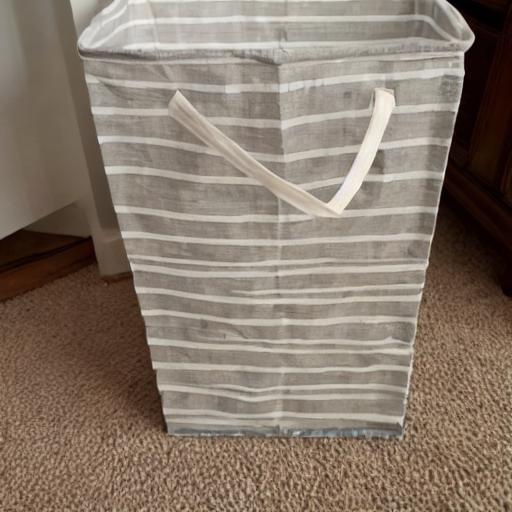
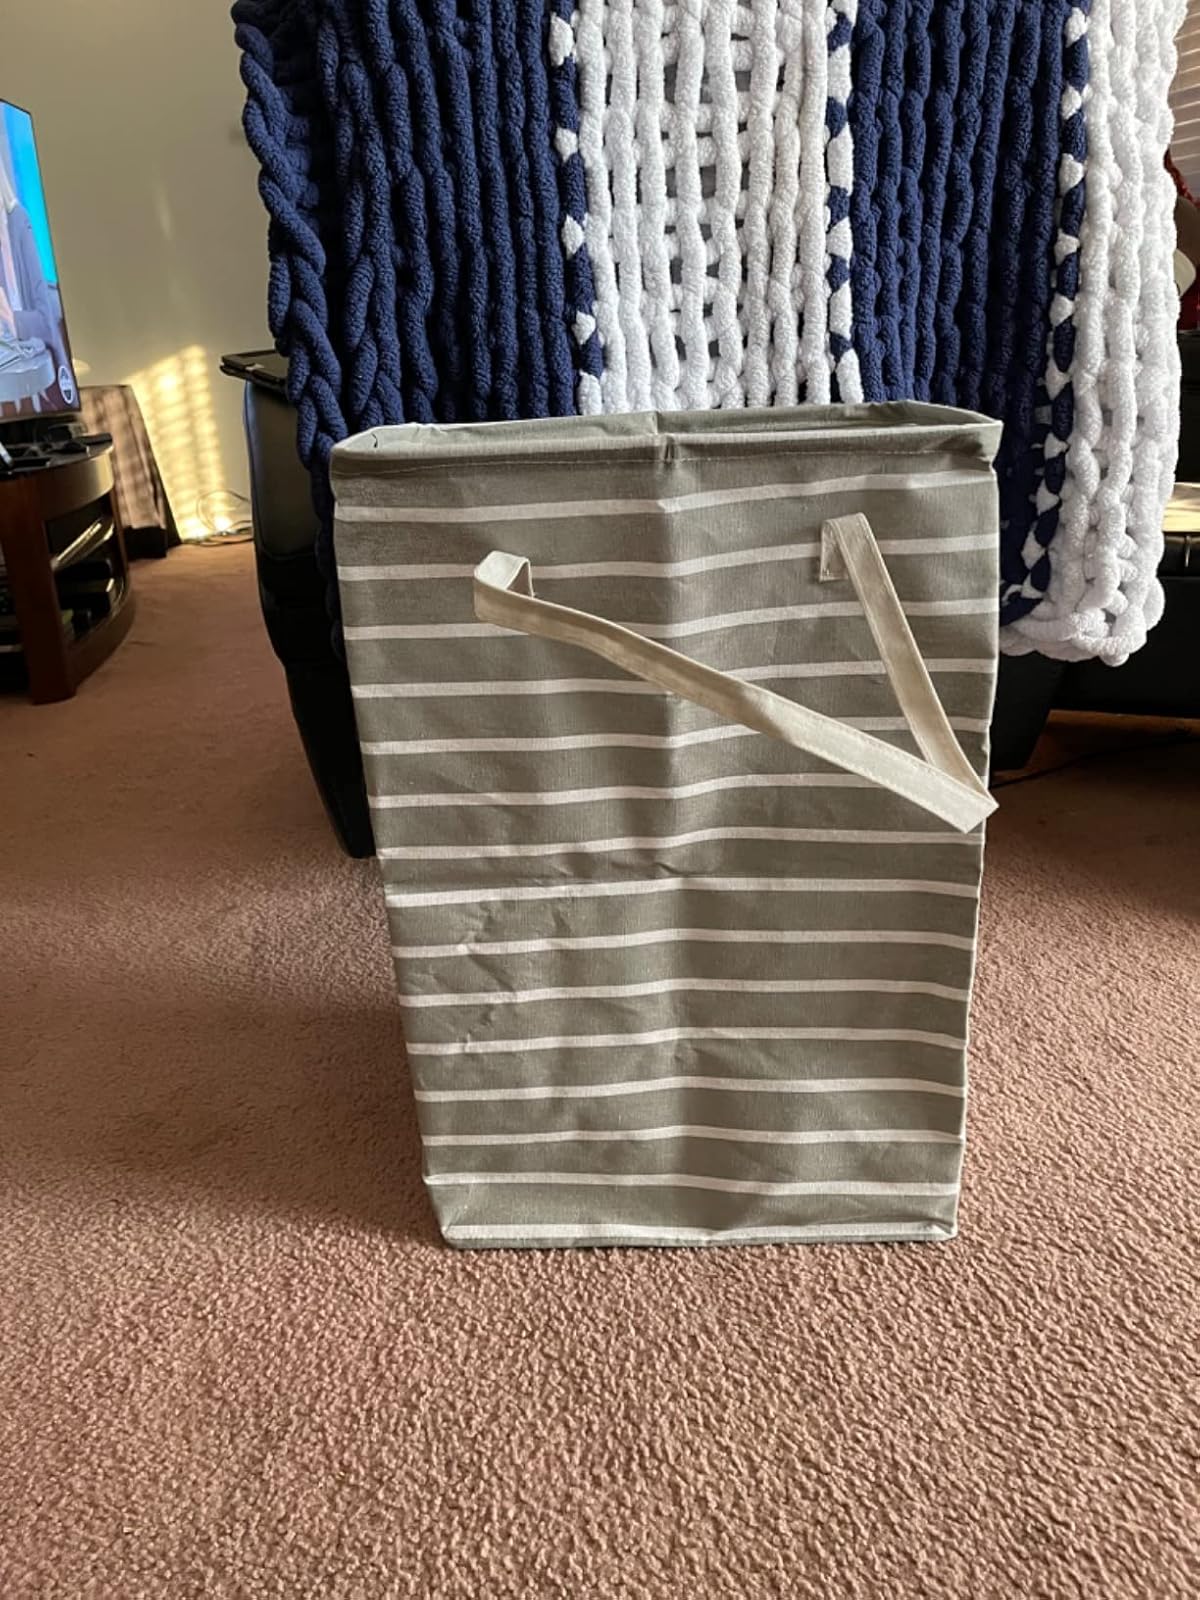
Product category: items_hamper
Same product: no